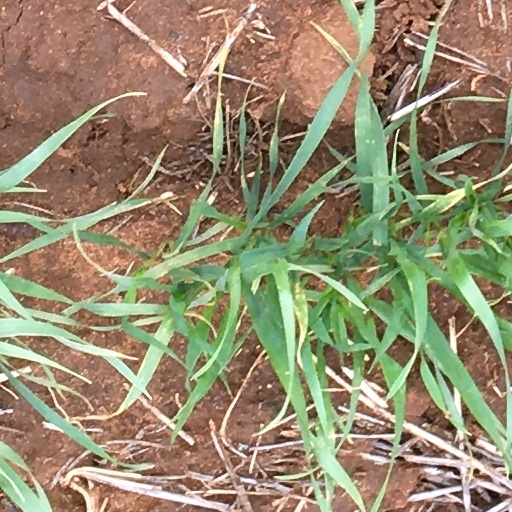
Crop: wheat